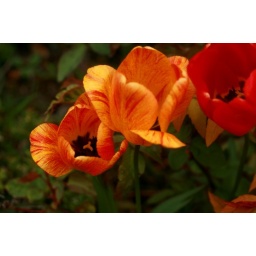
Tulips by the roadside - well outside someone's house really but it was on the roadside of the wall